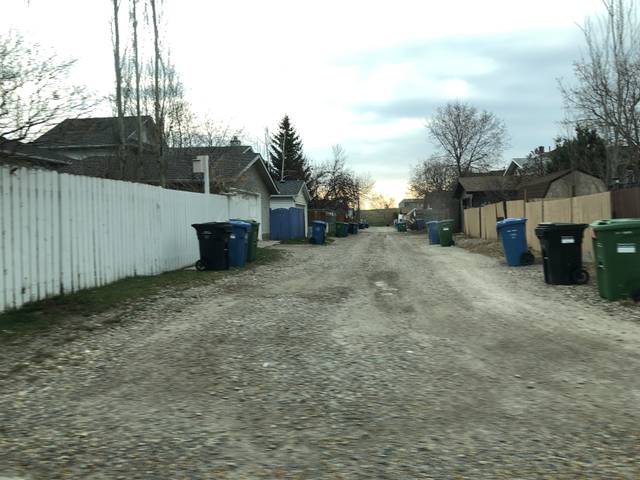
Region: Canada
Coordinates: 51.073, -114.012